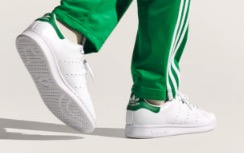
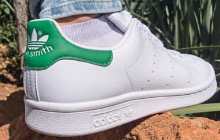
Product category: misc
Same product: yes